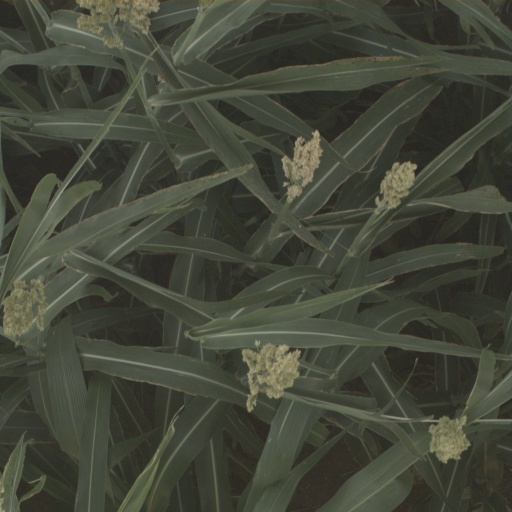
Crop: sorghum